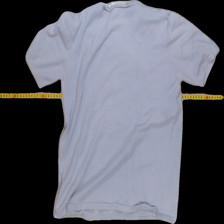
View: back
Type: T-shirt
Category: Ladies
Brand: KappAhl
Colors: Purple
Material: 100% Silk
Cut: Regular
Size: 42
Season: All
Trend: No trend
Stains: No
Price range: <50
Recommended usage: Recycle